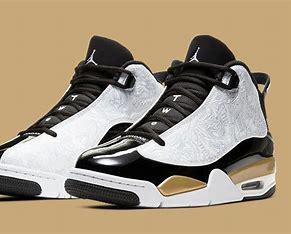
Brand: Jordan
Model: Dub Zero